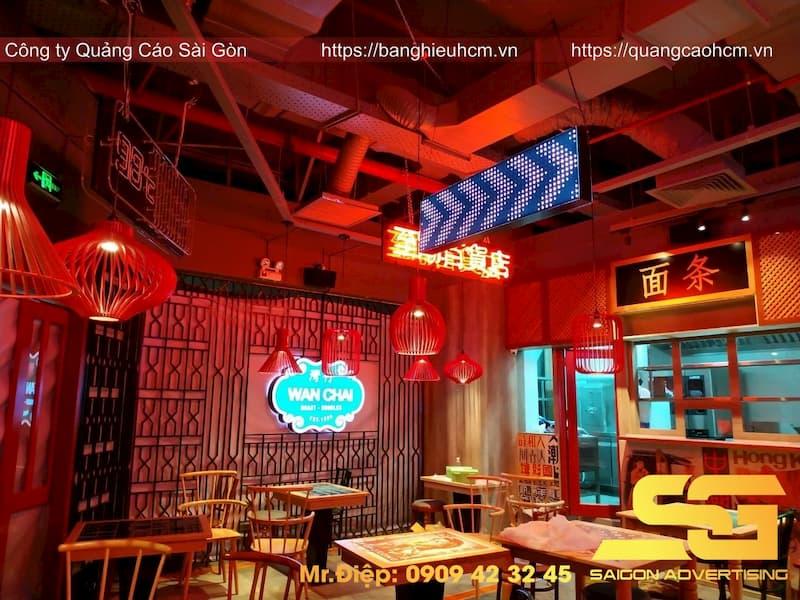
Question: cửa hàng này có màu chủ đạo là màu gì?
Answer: cửa hàng này có màu chủ đạo là màu đỏ